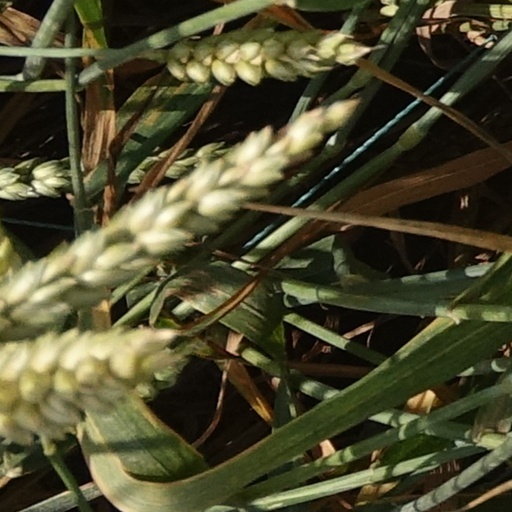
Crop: wheat